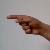
The image shows a hand gesture representing the letter 'G' in Indian Sign Language.